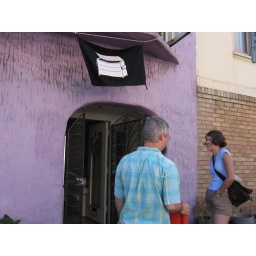
colin and megan in front of our house during punk rock breakfast.